Malév Flight 731

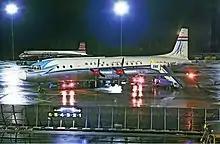
HA-MOC, the aircraft involved, seen in 1966

Malév Hungarian Airlines Flight 731 was a scheduled passenger flight between Oslo-Fornebu Airport and Budapest Ferihegy International Airport, via Copenhagen Airport and Berlin-Schönefeld Airport. On 28 August 1971, during a heavy rainstorm, the aircraft, an Ilyushin Il-18, registration HA-MOC, crashed into the sea about 600 meters off the north coast of Saltholm, about 10 kilometres from the airport. Two of the 25 passengers and 9 crew survived the accident. The captain of the flight was Dezső Szentgyörgyi, the highest scoring Hungarian fighter ace of the Royal Hungarian Air Force in World War II.